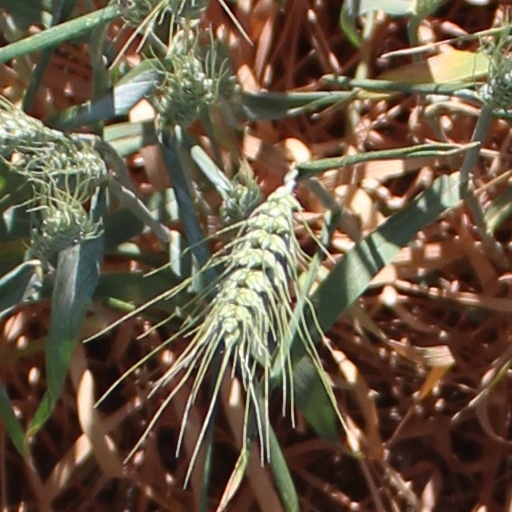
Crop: wheat